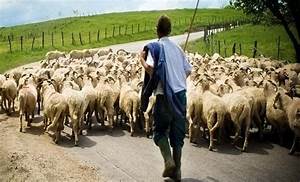
Label: sheep